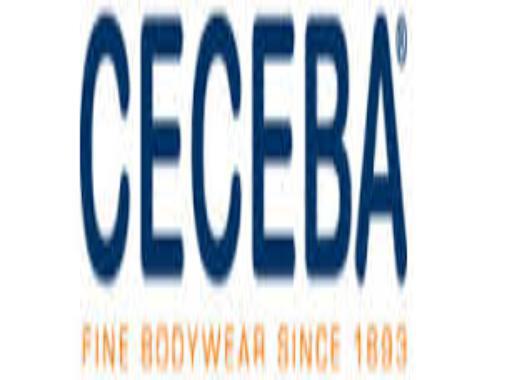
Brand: Ceceba
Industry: Clothes